Vince Cable

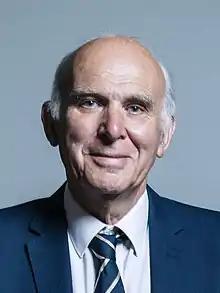
Official portrait, 2017

Sir John Vincent Cable (born 9 May 1943) is a British politician who was Leader of the Liberal Democrats from 2017 to 2019. He was Member of Parliament (MP) for Twickenham from 1997 to 2015 and from 2017 to 2019. He also served in the Cabinet as Secretary of State for Business, Innovation and Skills and President of the Board of Trade from 2010 to 2015.